Quai de la Gare station

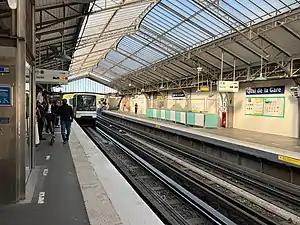
MP 73 train at Quai de la Gare

Quai de la Gare is a station on Line 6 of the Paris Métro. It is located at the intersection of the Quai de la Gare and Boulevard Vincent Auriol, in the 13th arrondissement.